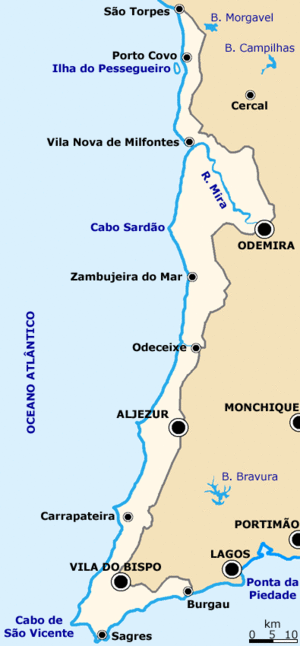
Le parc naturel du Sud-Ouest Alentejano et Costa Vicentina est une aire protégée du sud-ouest du Portugal.